List of best-selling Dreamcast games

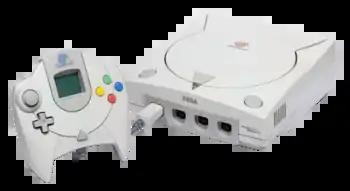

This is a list of video games for the Dreamcast video game console that have sold or shipped at least 250,000 copies or more. Sega launched the Dreamcast in Japan on November 27, 1998, in North America on September 9, 1999, and in Europe on October 14, 1999. In North America, first day sales for the console reached $100 million dollars.